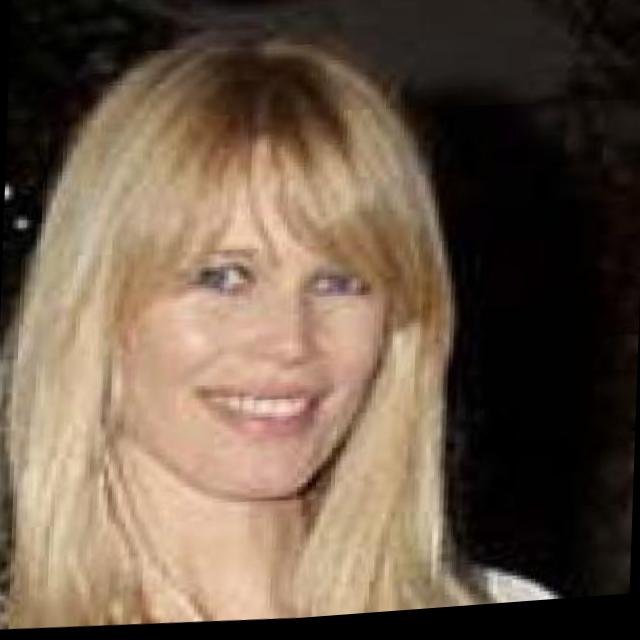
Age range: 21-44